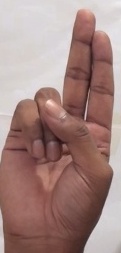
ASL sign: U